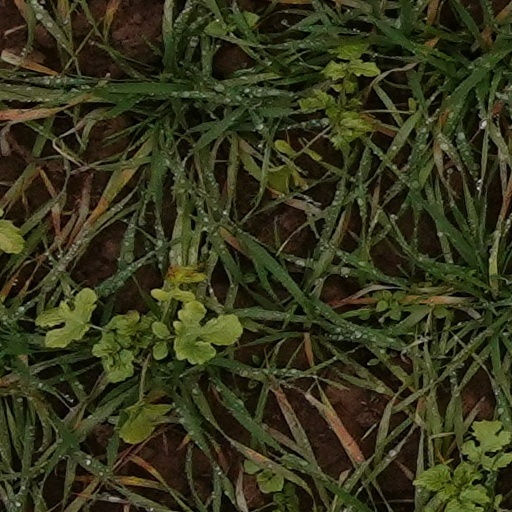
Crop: wheat